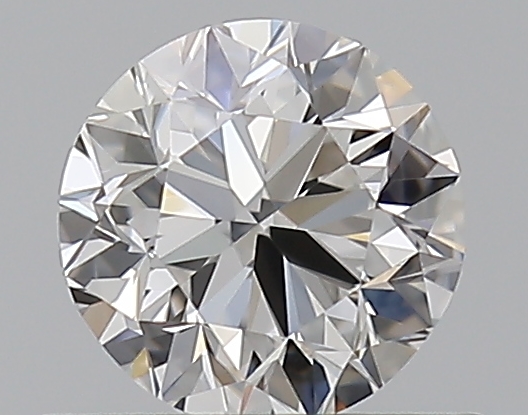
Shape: round
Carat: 0.5
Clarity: VS1
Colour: E
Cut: VG
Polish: EX
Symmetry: VG
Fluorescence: N
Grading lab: GIA
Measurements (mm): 4.91 x 4.96 x 3.2